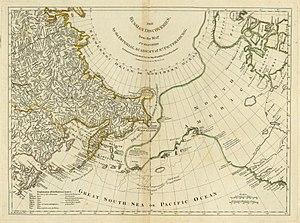
La deuxième expédition du Kamtchatka est une mission d'exploration et de recherche scientifique qui fut menée entre 1733 et 1743 par l'officier de marine Vitus Béring et dont les participants explorèrent une partie de la Sibérie, les côtes nord de la Russie et les routes maritimes entre Okhotsk et l'Amérique du Nord et le Japon.